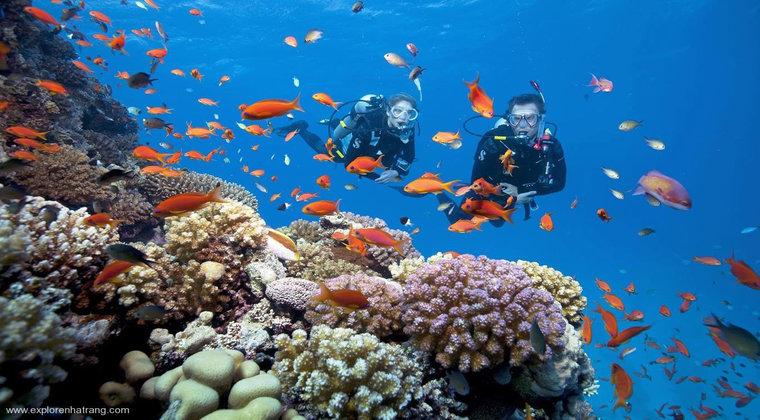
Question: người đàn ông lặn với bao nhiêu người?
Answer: một người